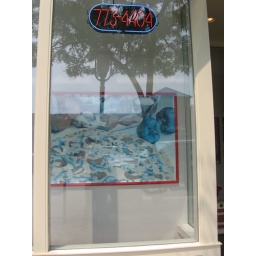
red and blue in pizza place